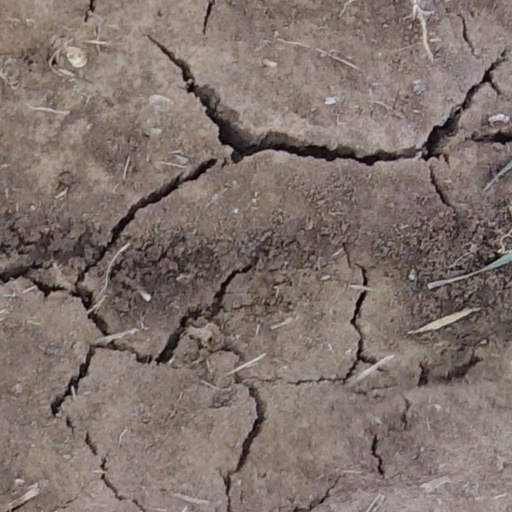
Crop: wheat